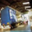
Label: truck